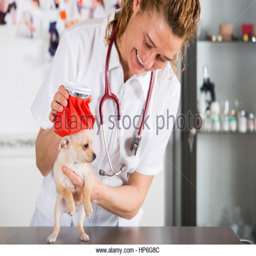
veterinarian with a puppy undergoing medical checkup